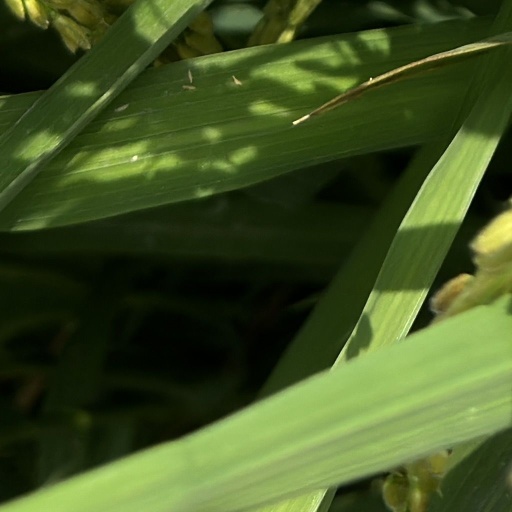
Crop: rice